William Bowers Bourn II

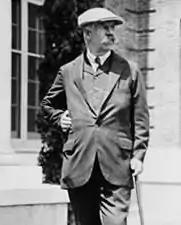
Bourn II (1917) during construction of Filoli

William Bowers Bourn II (31 May 1857 – 5 July 1936) was an American entrepreneur and socialite. Bourn ran and controlled the Empire Mine and the San Francisco Gas Company, he was an investor in Spring Valley Water Company, and he led a merger to what later became Pacific Gas and Electric Company. Bourn II was the builder of many estates in California, including Filoli, the country estate in San Mateo County, California.